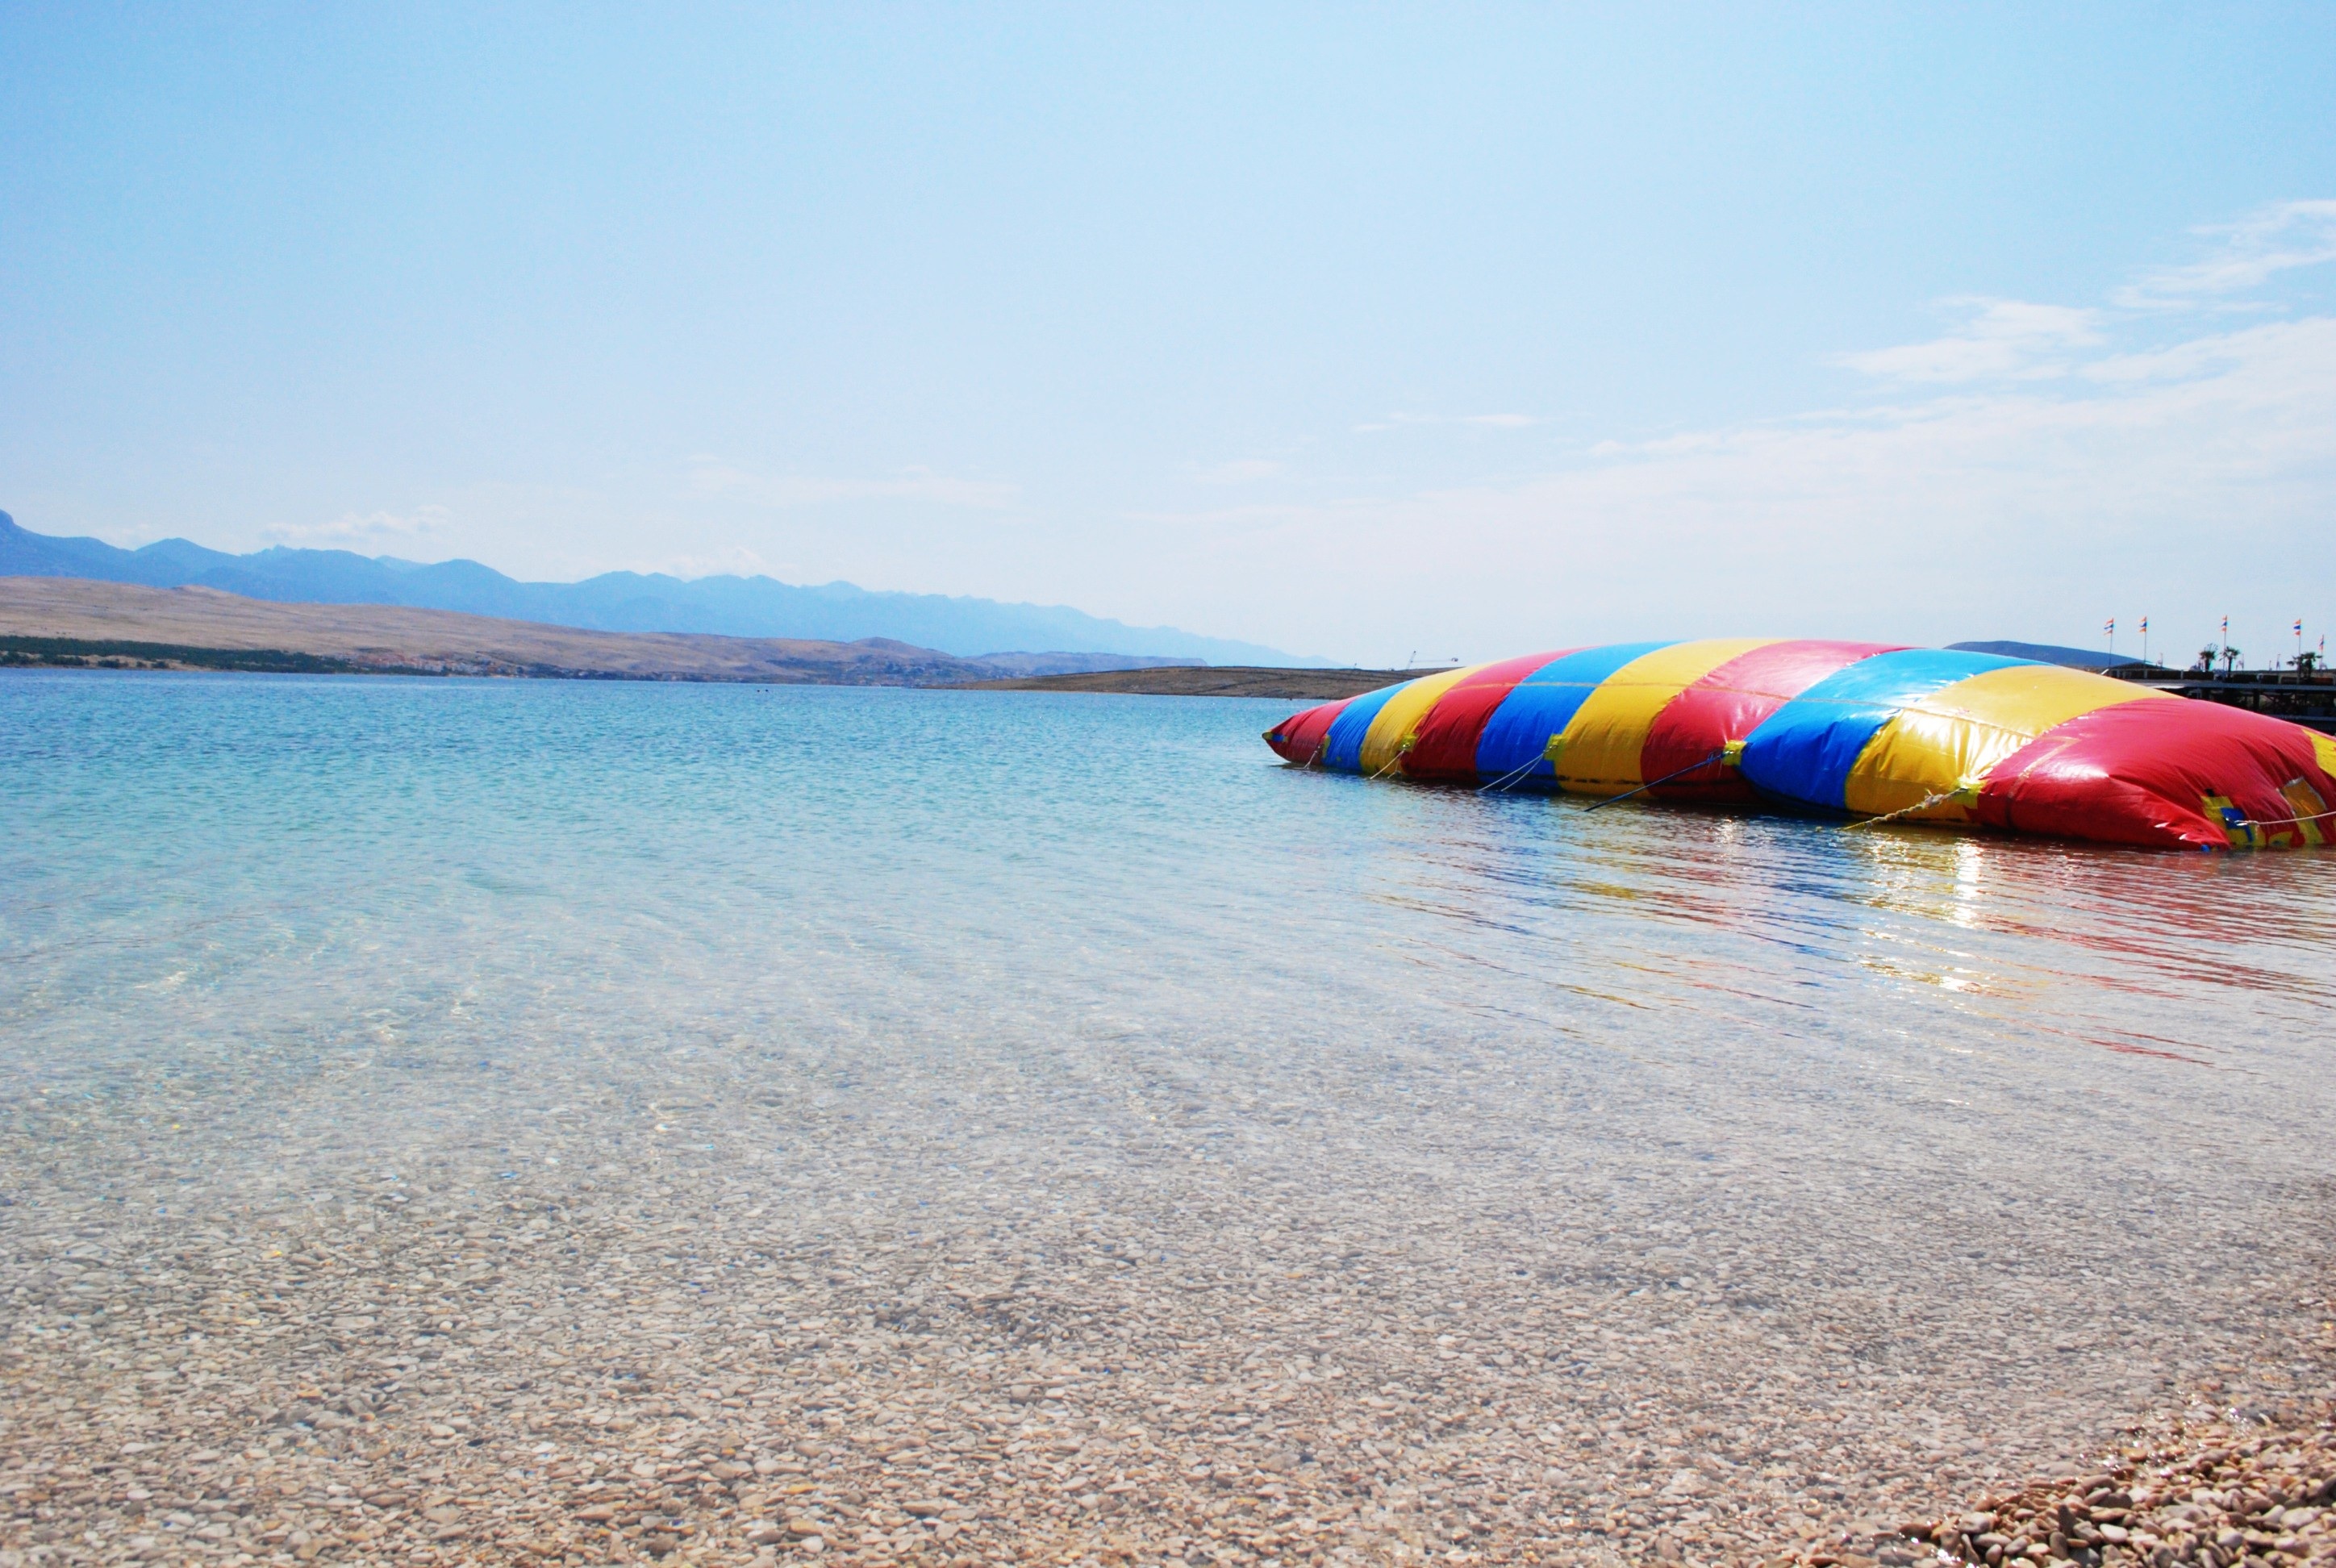
beach, sea, sand, aircraft, vehicle, atmosphere of earth